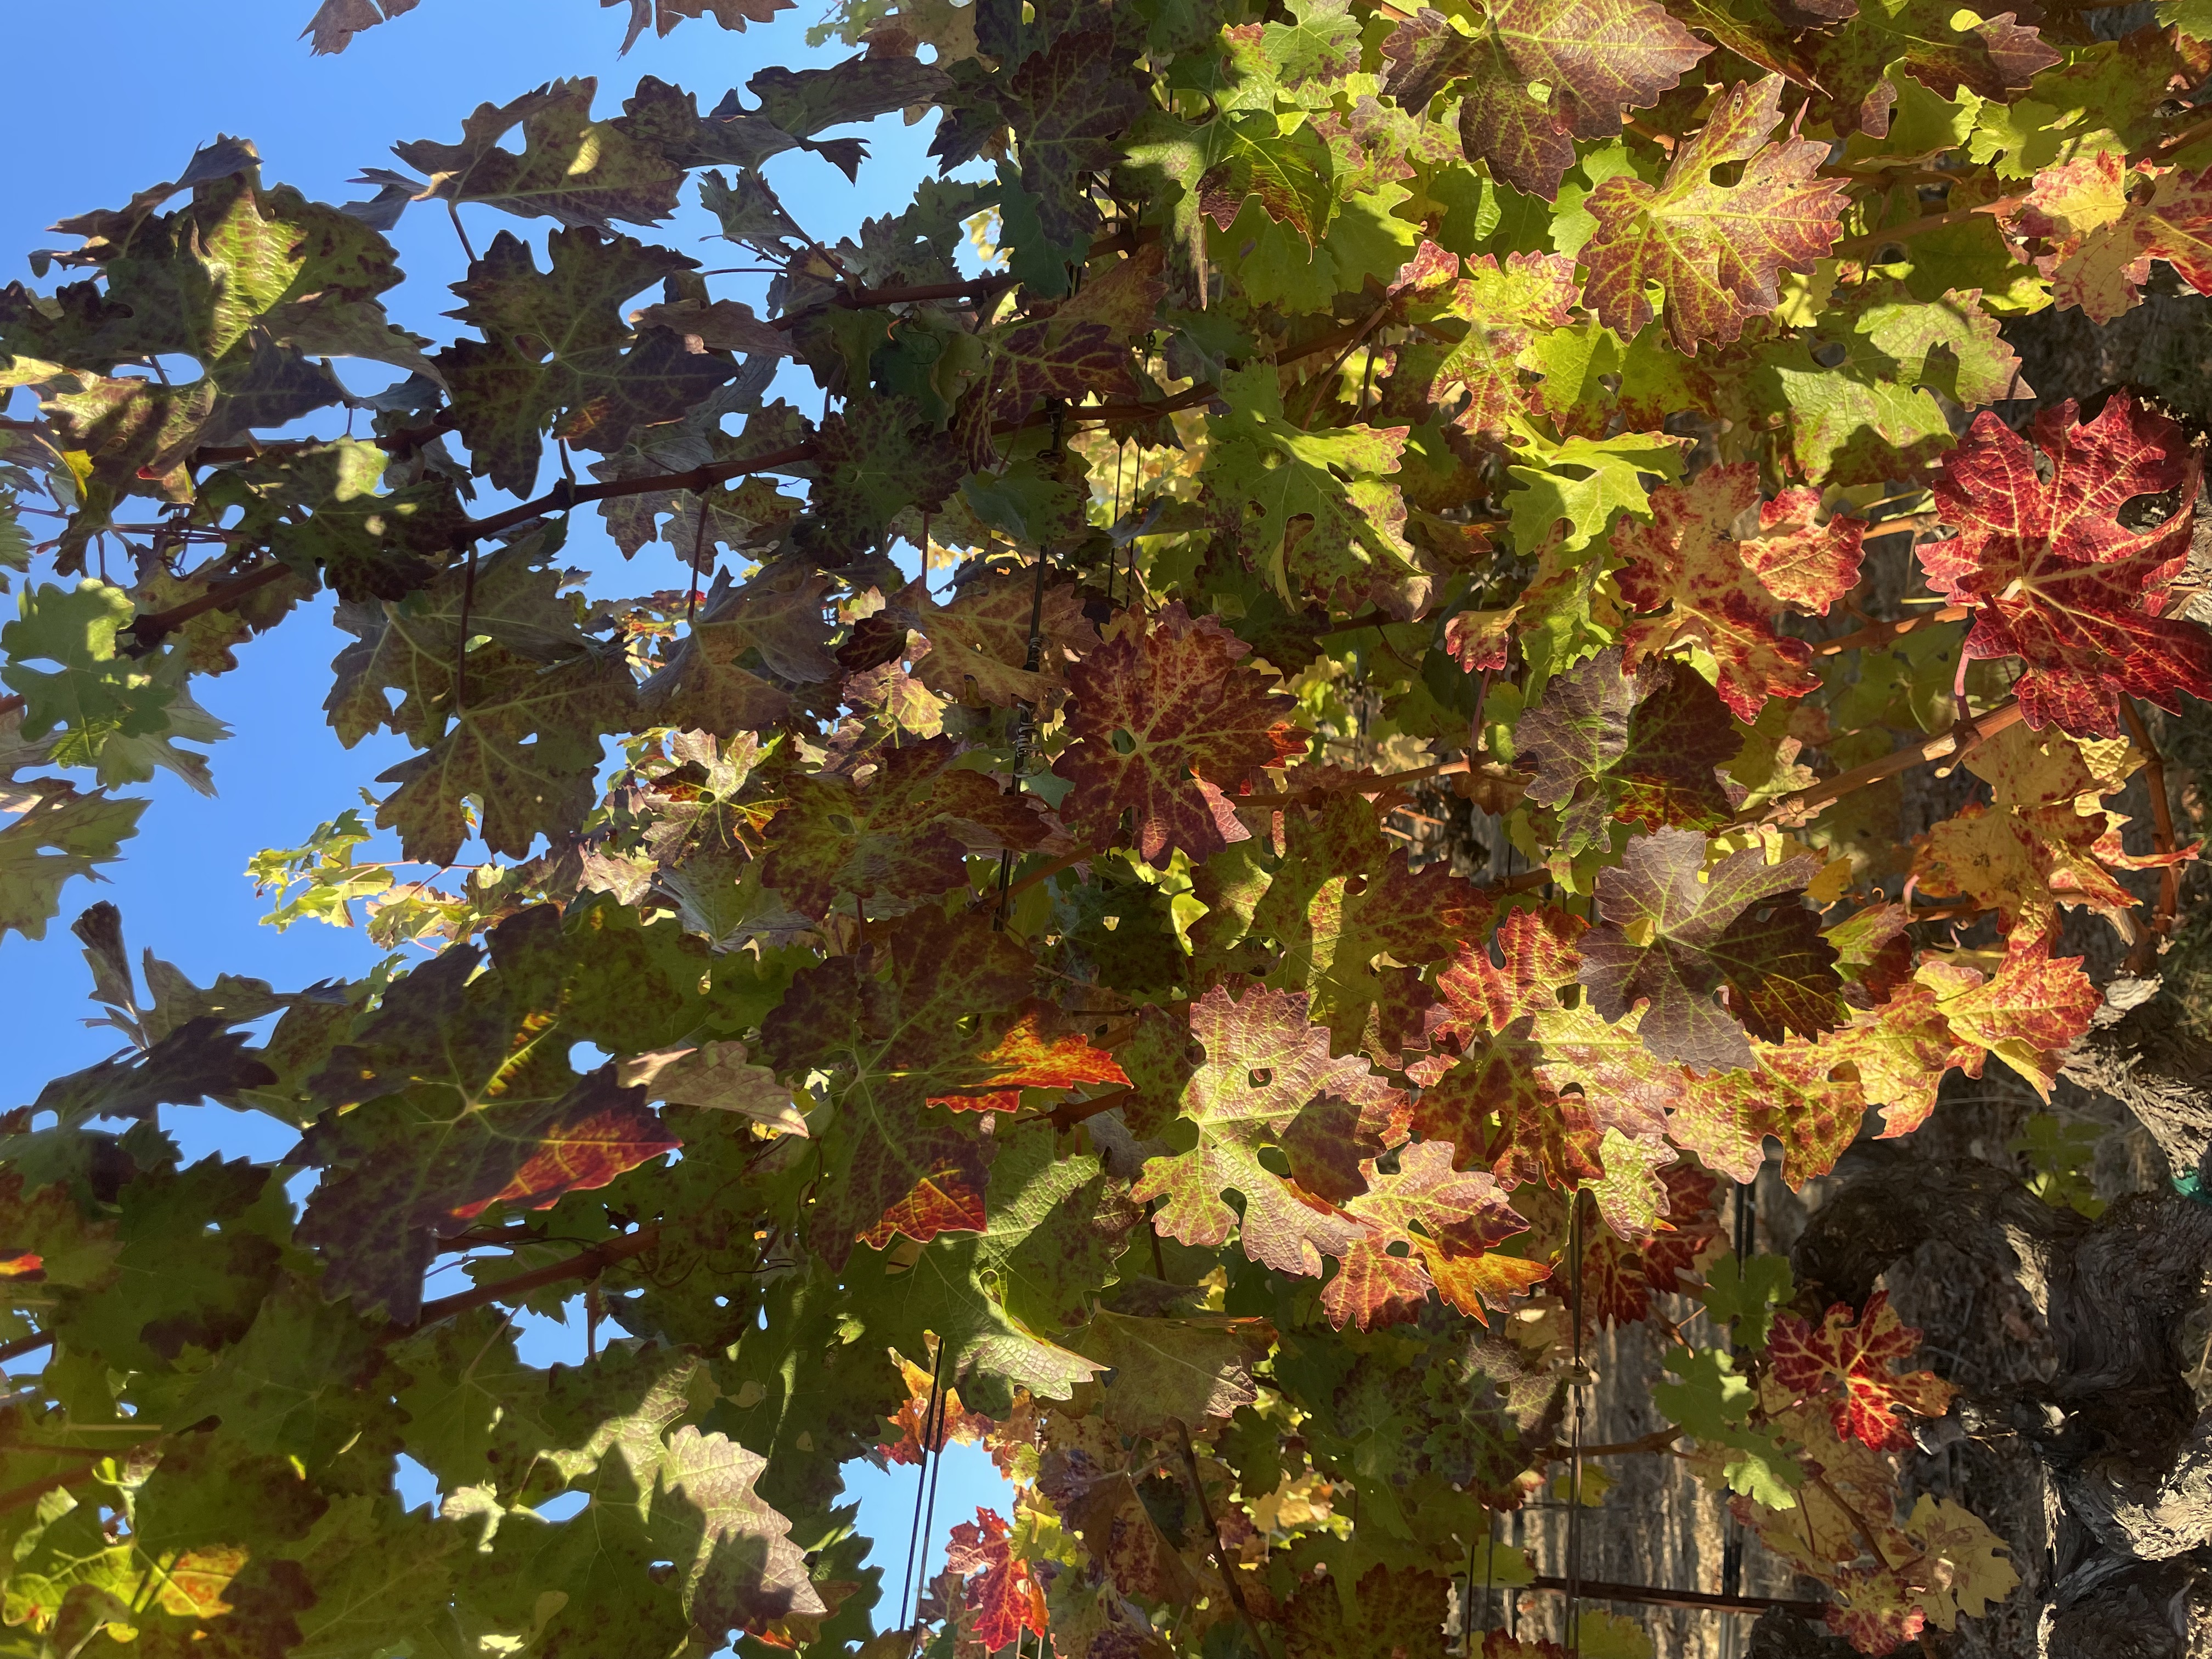
Label: Leafroll 3